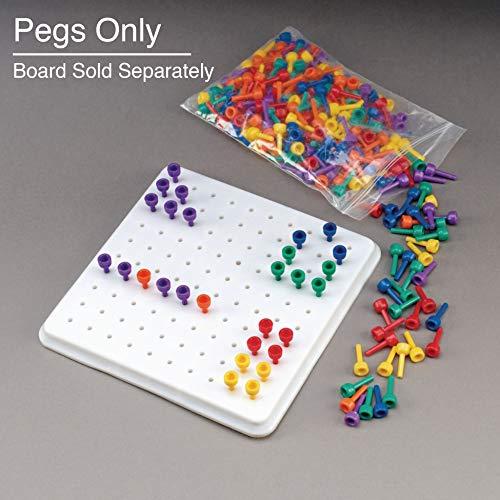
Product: Sammons Preston Multi-Colored Beaded Pegs, 300 Multi-Colored Pegs, Cognitive Exercise Game for Training Coordination, Perception, and Motor Sensory Control, Ideal for Young Children
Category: Toys & Games | Baby & Toddler Toys | Sorting & Stacking Toys
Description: Education training game for pediatric and youth to develop motor sensory control, fine motor skills, coordination, and perception.
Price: $25.00
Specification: Shipping Weight: 3.2 ounces (View shipping rates and policies)|ASIN: B077VRNF1V|Item model number: 60805|    #709    in Sorting & Stacking Toys